Empress Theatre (Montreal)

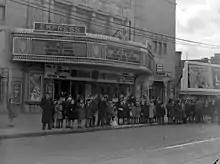
Empress Theatre in 1943 (during World War II era).

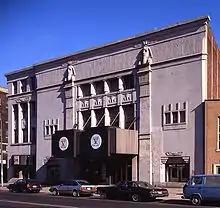
Cinema V in 1982.

The theater was designed by Joseph-Alcide Chaussé, with interiors by Emmanuel Briffa, and built in 1927. It is the only theatre in Canada designed in the Egyptian style (inspired by the discovery of Tutankhamen's tomb).